Patrick Turner

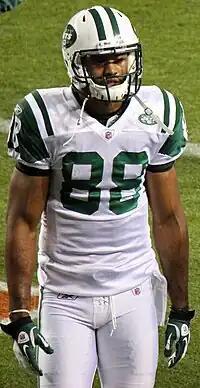
Turner during the 2011 NFL season

Patrick Steven Turner (born May 19, 1987) is an American former professional football player who was a wide receiver in the National Football League (NFL). He was selected by the Miami Dolphins in the third round of the 2009 NFL draft. He played college football for the USC Trojans. He was also a member of the New York Jets.